Sphenoid bone

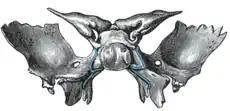
Figure 4 : Sphenoid bone at birth, posterior aspect.

Until the seventh or eighth month of fetal development, the body of the sphenoid consists of two parts: one in front of the tuberculum sellae, the presphenoid, with which the small wings are continuous; the other, consisting of the sella turcica and dorsum sellae, the postsphenoid, with which are associated the great wings, and pterygoid processes.